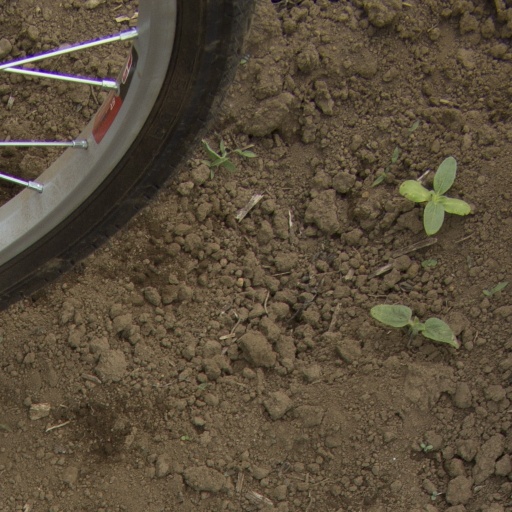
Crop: Jerusalem artichoke